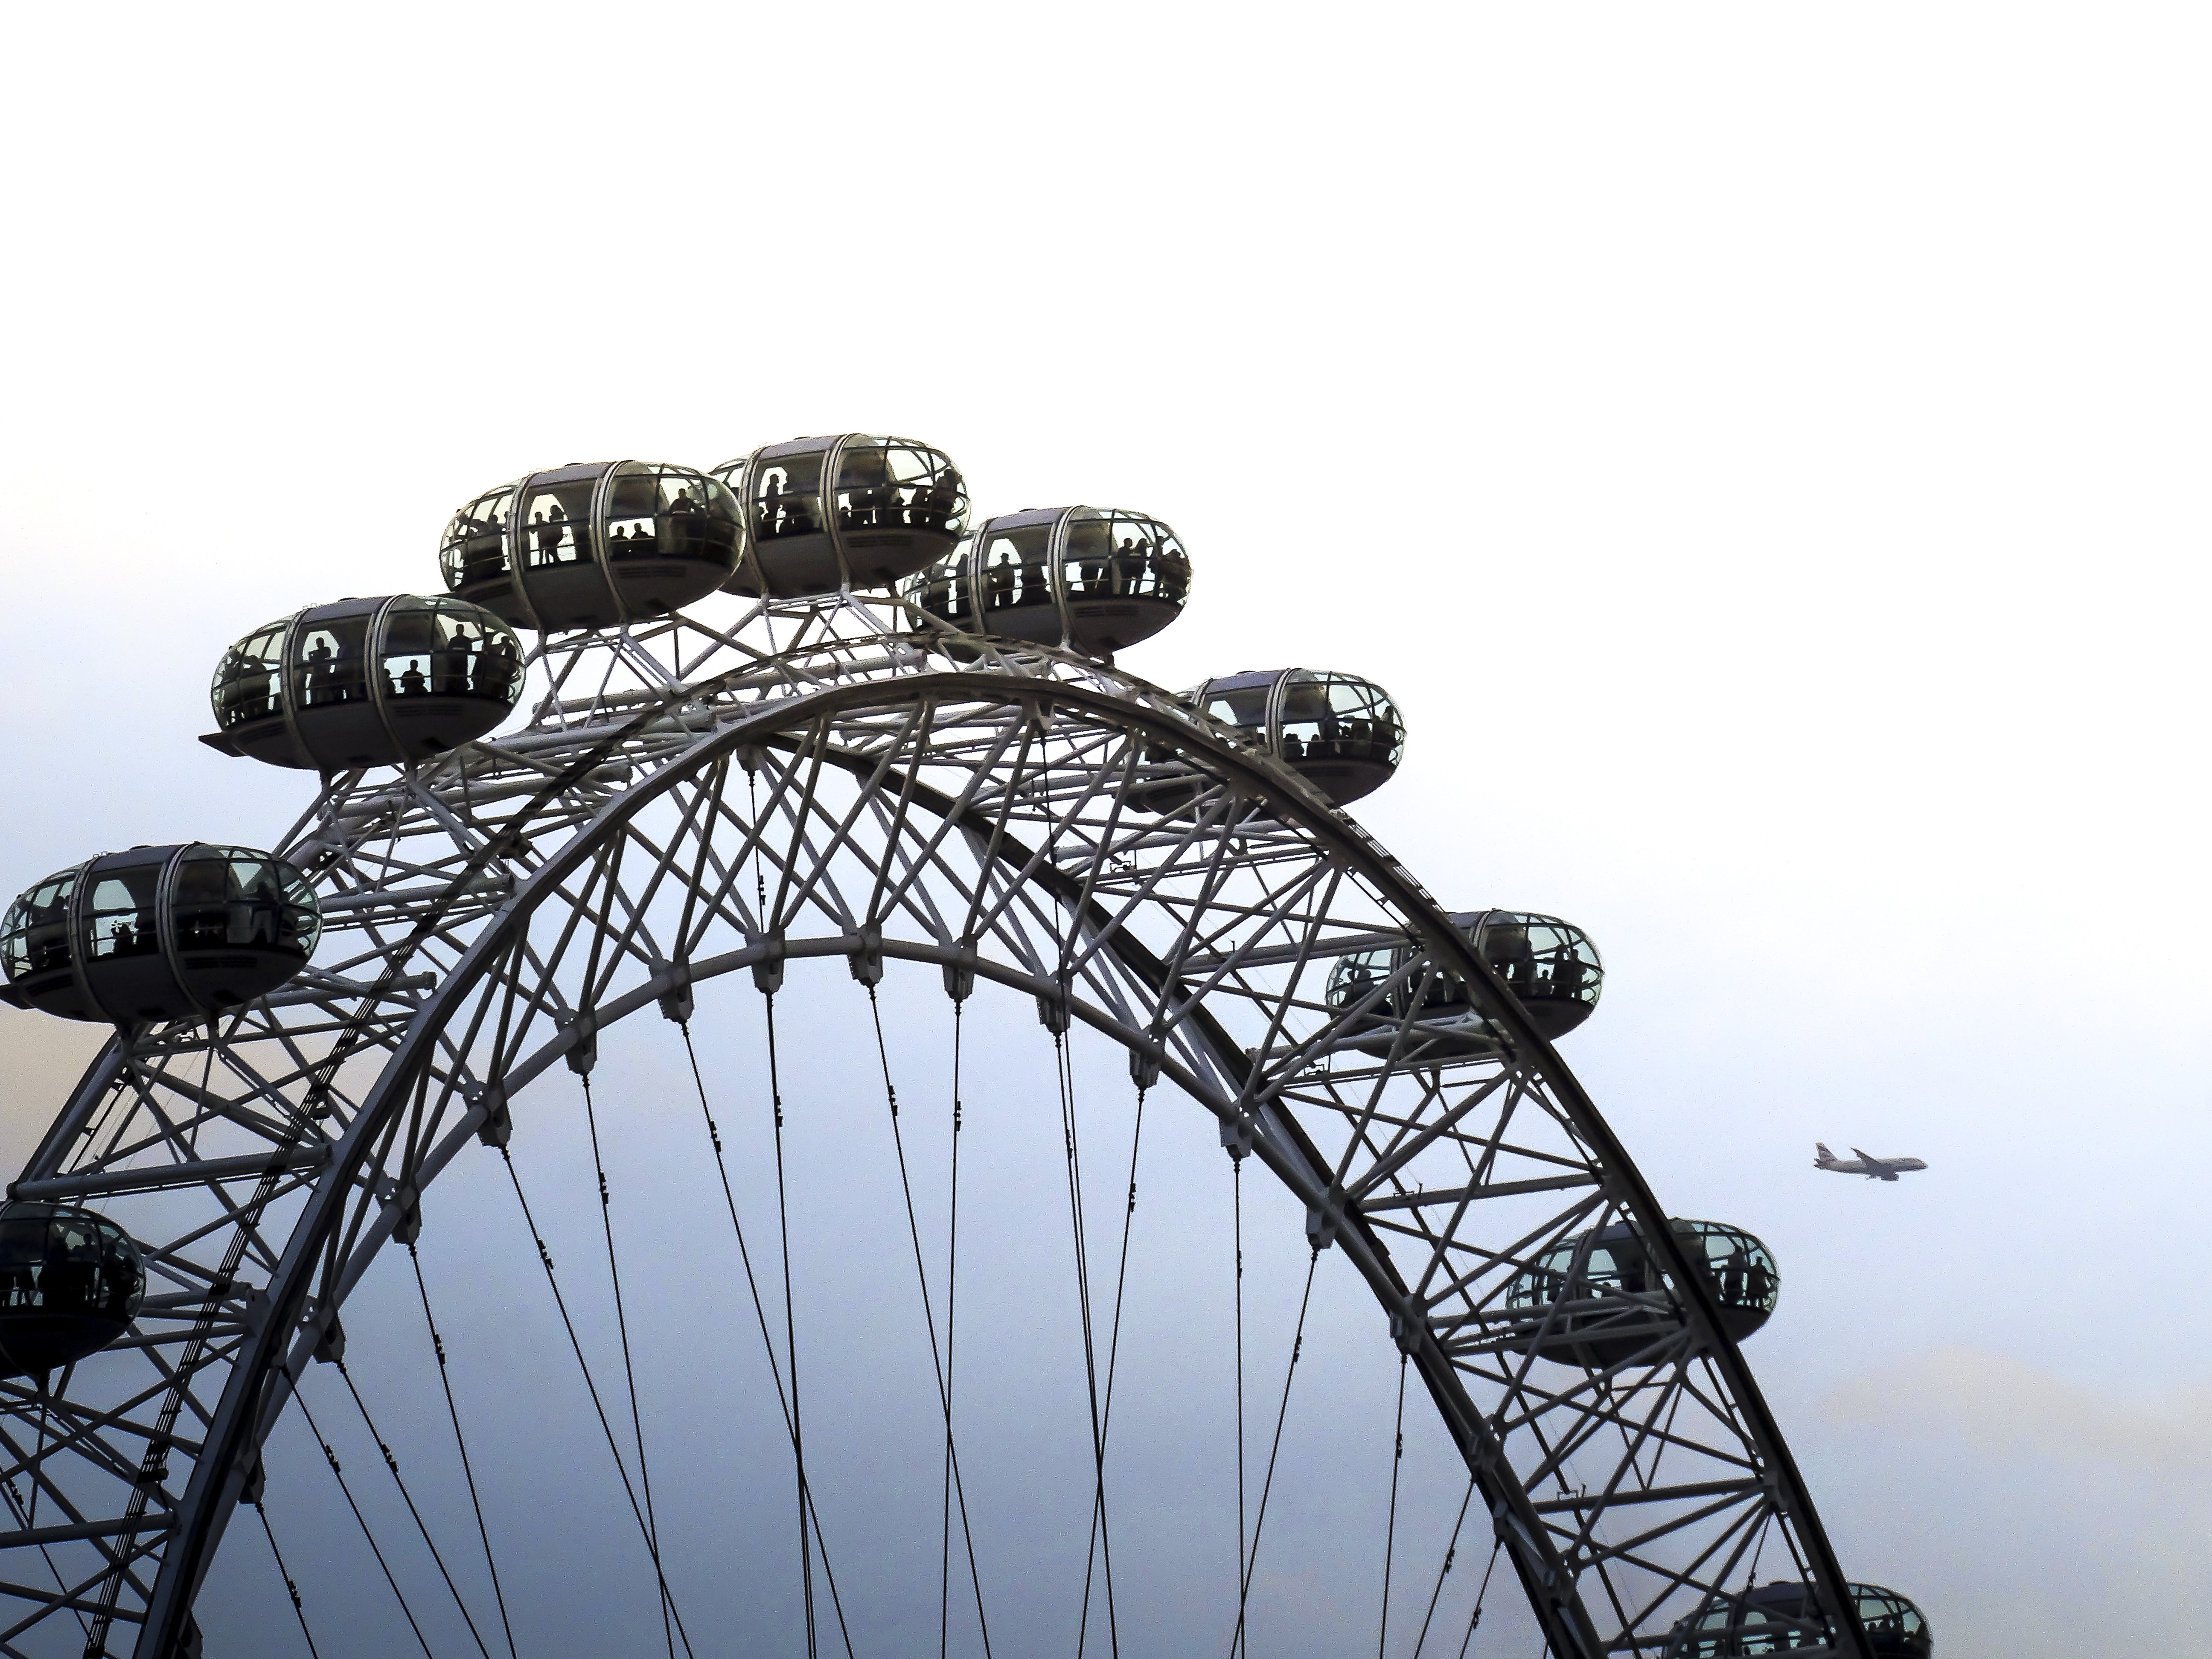
sky, skyline, city, aircraft, recreation, ferris wheel, amusement park, park, london eye, landmark, roller coaster, england, london, outlook, united kingdom, amusement ride, outdoor recreation, nonbuilding structure